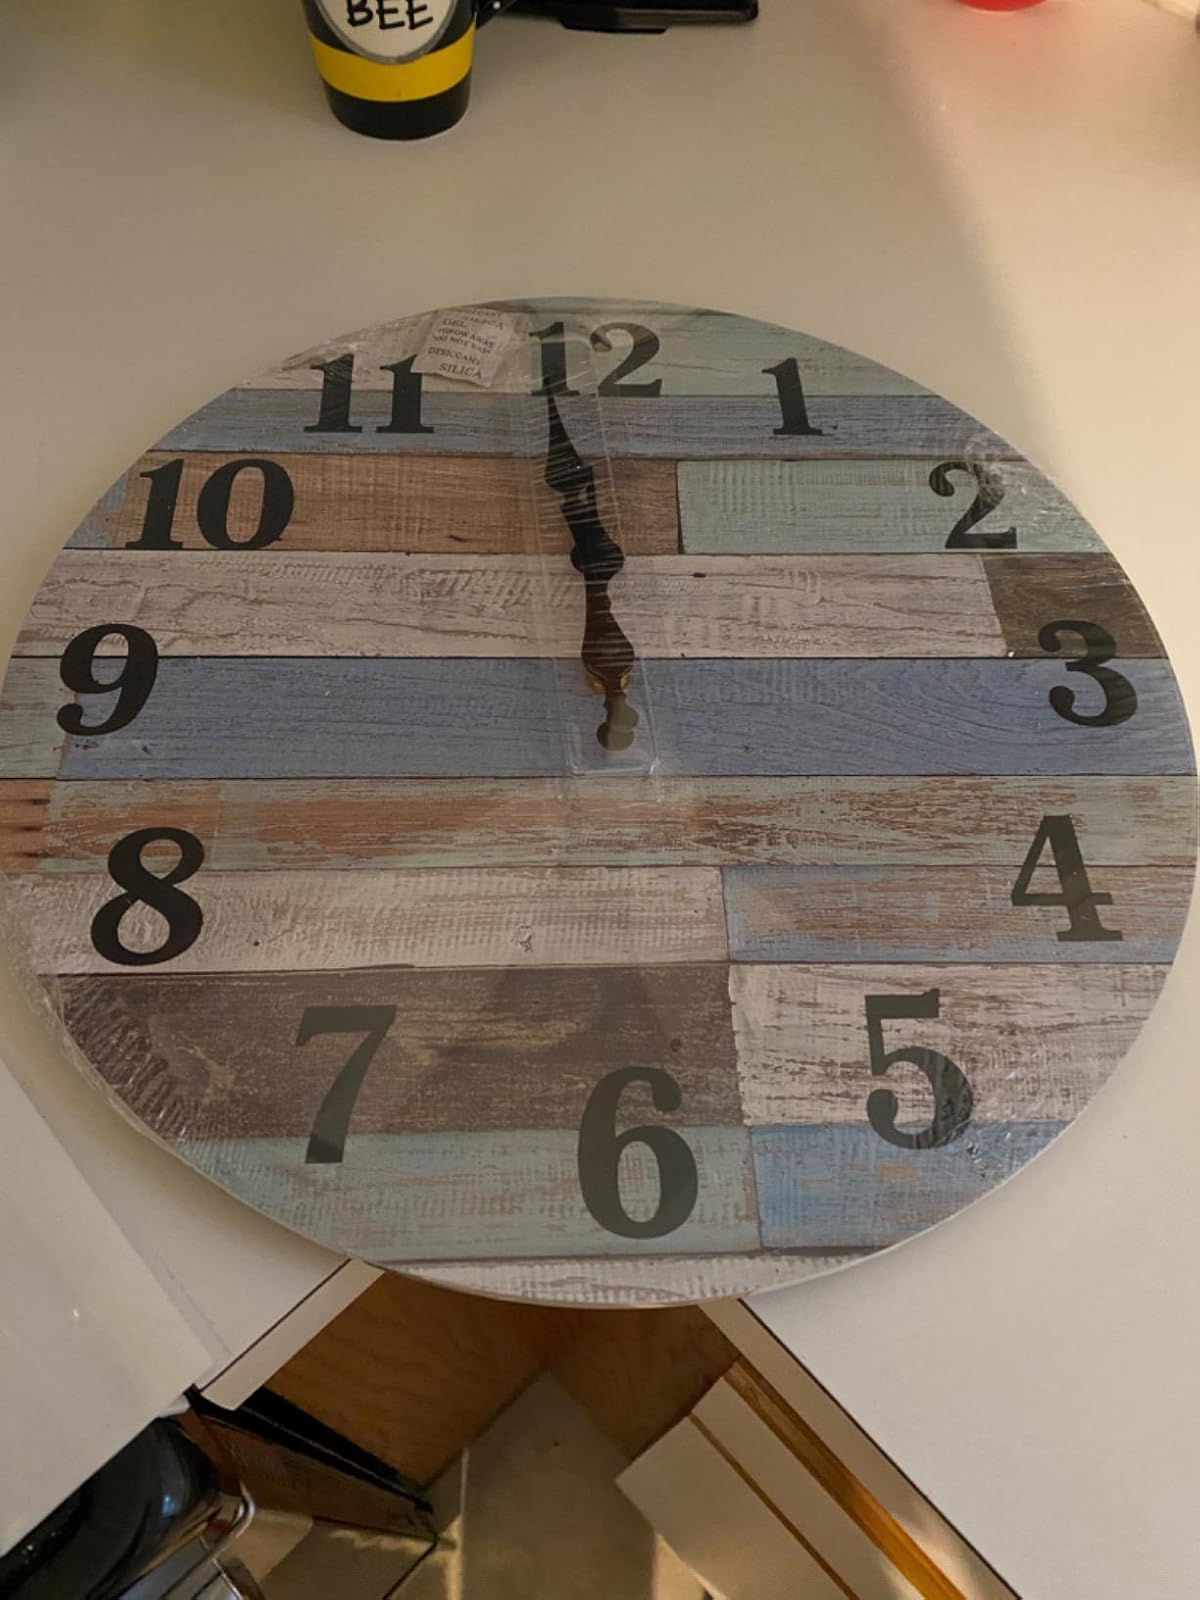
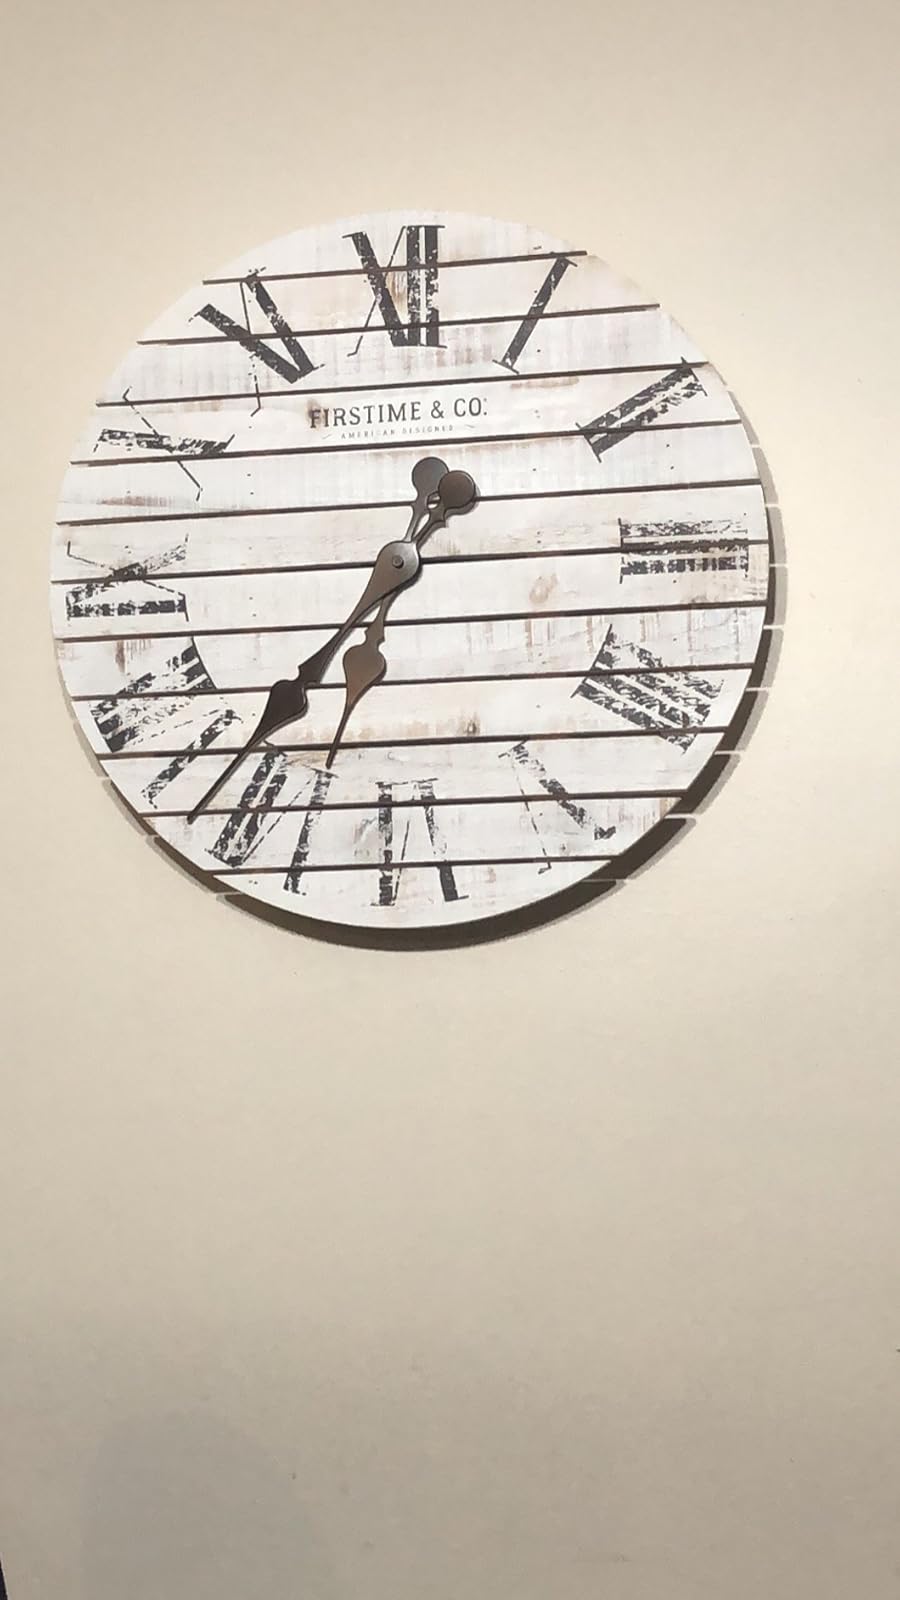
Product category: clock
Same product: no